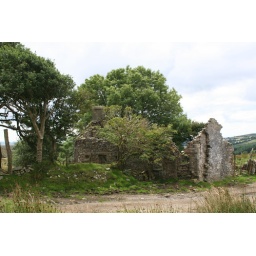
Old farm house at the top of the mountain near us